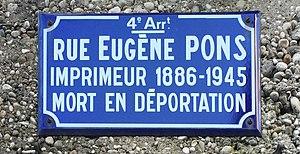
Plaque rue Eugène-Pons à Lyon.
Eugène Pons, né le 15 mai 1886 à Saint-Étienne et mort en déportation le 24 février 1945 au camp de concentration de Neuengamme, est une figure catholique lyonnaise, un imprimeur et un résistant français spécialisé dans l'impression de journaux clandestins. De 1940 à 1944, il se charge dans son imprimerie de la rue de la Vieille-Monnaie de l'impression de journaux de la Résistance, en particulier Témoignage chrétien, Combat, La Marseillaise et Franc-tireur. Il s'est également chargé des 25 000 exemplaires du Faux Nouvelliste le 31 décembre 1943. Prenant la défense d'un des employés de son imprimerie, il est arrêté en mai 1944, puis déporté à Neuengamme où il meurt d'épuisement en 1945.